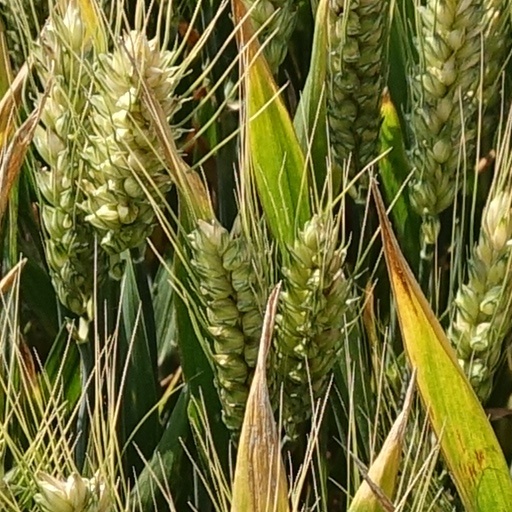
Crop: wheat